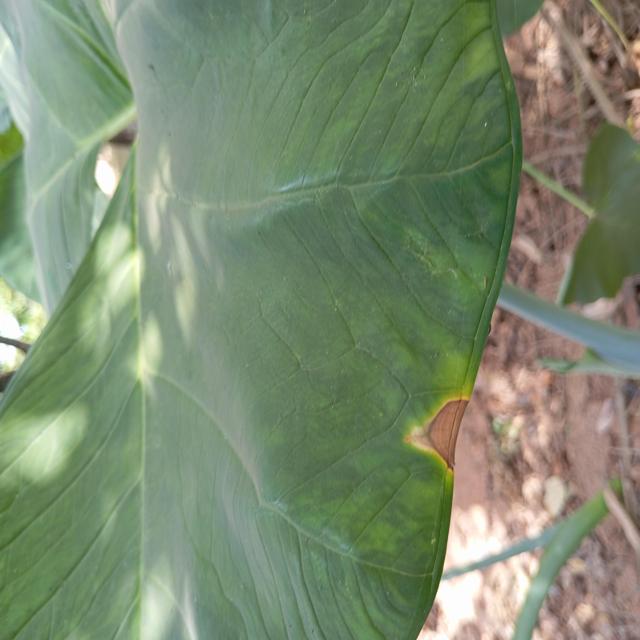
Label: Mid_Blight